Suicide Silence

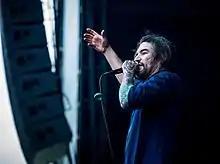
Hermida, best known for fronting All Shall Perish, became the new vocalist of Suicide Silence in 2013.

Suicide Silence released "No Time to Bleed" on June 30, 2009, through Century Media. The album peaked at No. 32 on the "Billboard" 200, selling 14,000 copies in the first week in the United States alone. The opening track from the album, "Wake Up" was released as a digital download-only EP, which includes the original song, a live performance of it, and a remix handled by Shawn Crahan of Slipknot. A music video was produced for the song as well and made its debut premiere on Fearnet. "Genocide" was released as the album's second single. Its music video was created in collaboration with Bloody Disgusting and a remix for the song was featured in the "Saw VI" soundtrack. Suicide Silence announced production for a music video for the song, "Disengage", of which was released as a single on April 20, 2010. The video for it was released during June 2010. The band played throughout the entire Warped Tour 2010 on the Altec Lansing Stage. In October, the group began their first headlining tour in two years with support from MyChildren MyBride, Molotov Solution, The Tony Danza Tapdance Extravaganza and Conducting from the Grave.